IPod Classic

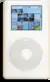
iPod Photo, 2004

On October 26, 2004, in addition to the U2 edition, Apple also unveiled the iPod Photo. Positioned as a premium version of the standard fourth-generation iPod, the iPod Photo featured a 220×176-pixel LCD capable of displaying up to 65,536 colors. The device can be attached to a television or other external display for slideshows, thanks to a bundled composite cable which fits in the headphone port ("iPod AV cable"); it is also forwards compatible with then-future dock connector based composite and S-video accessories.